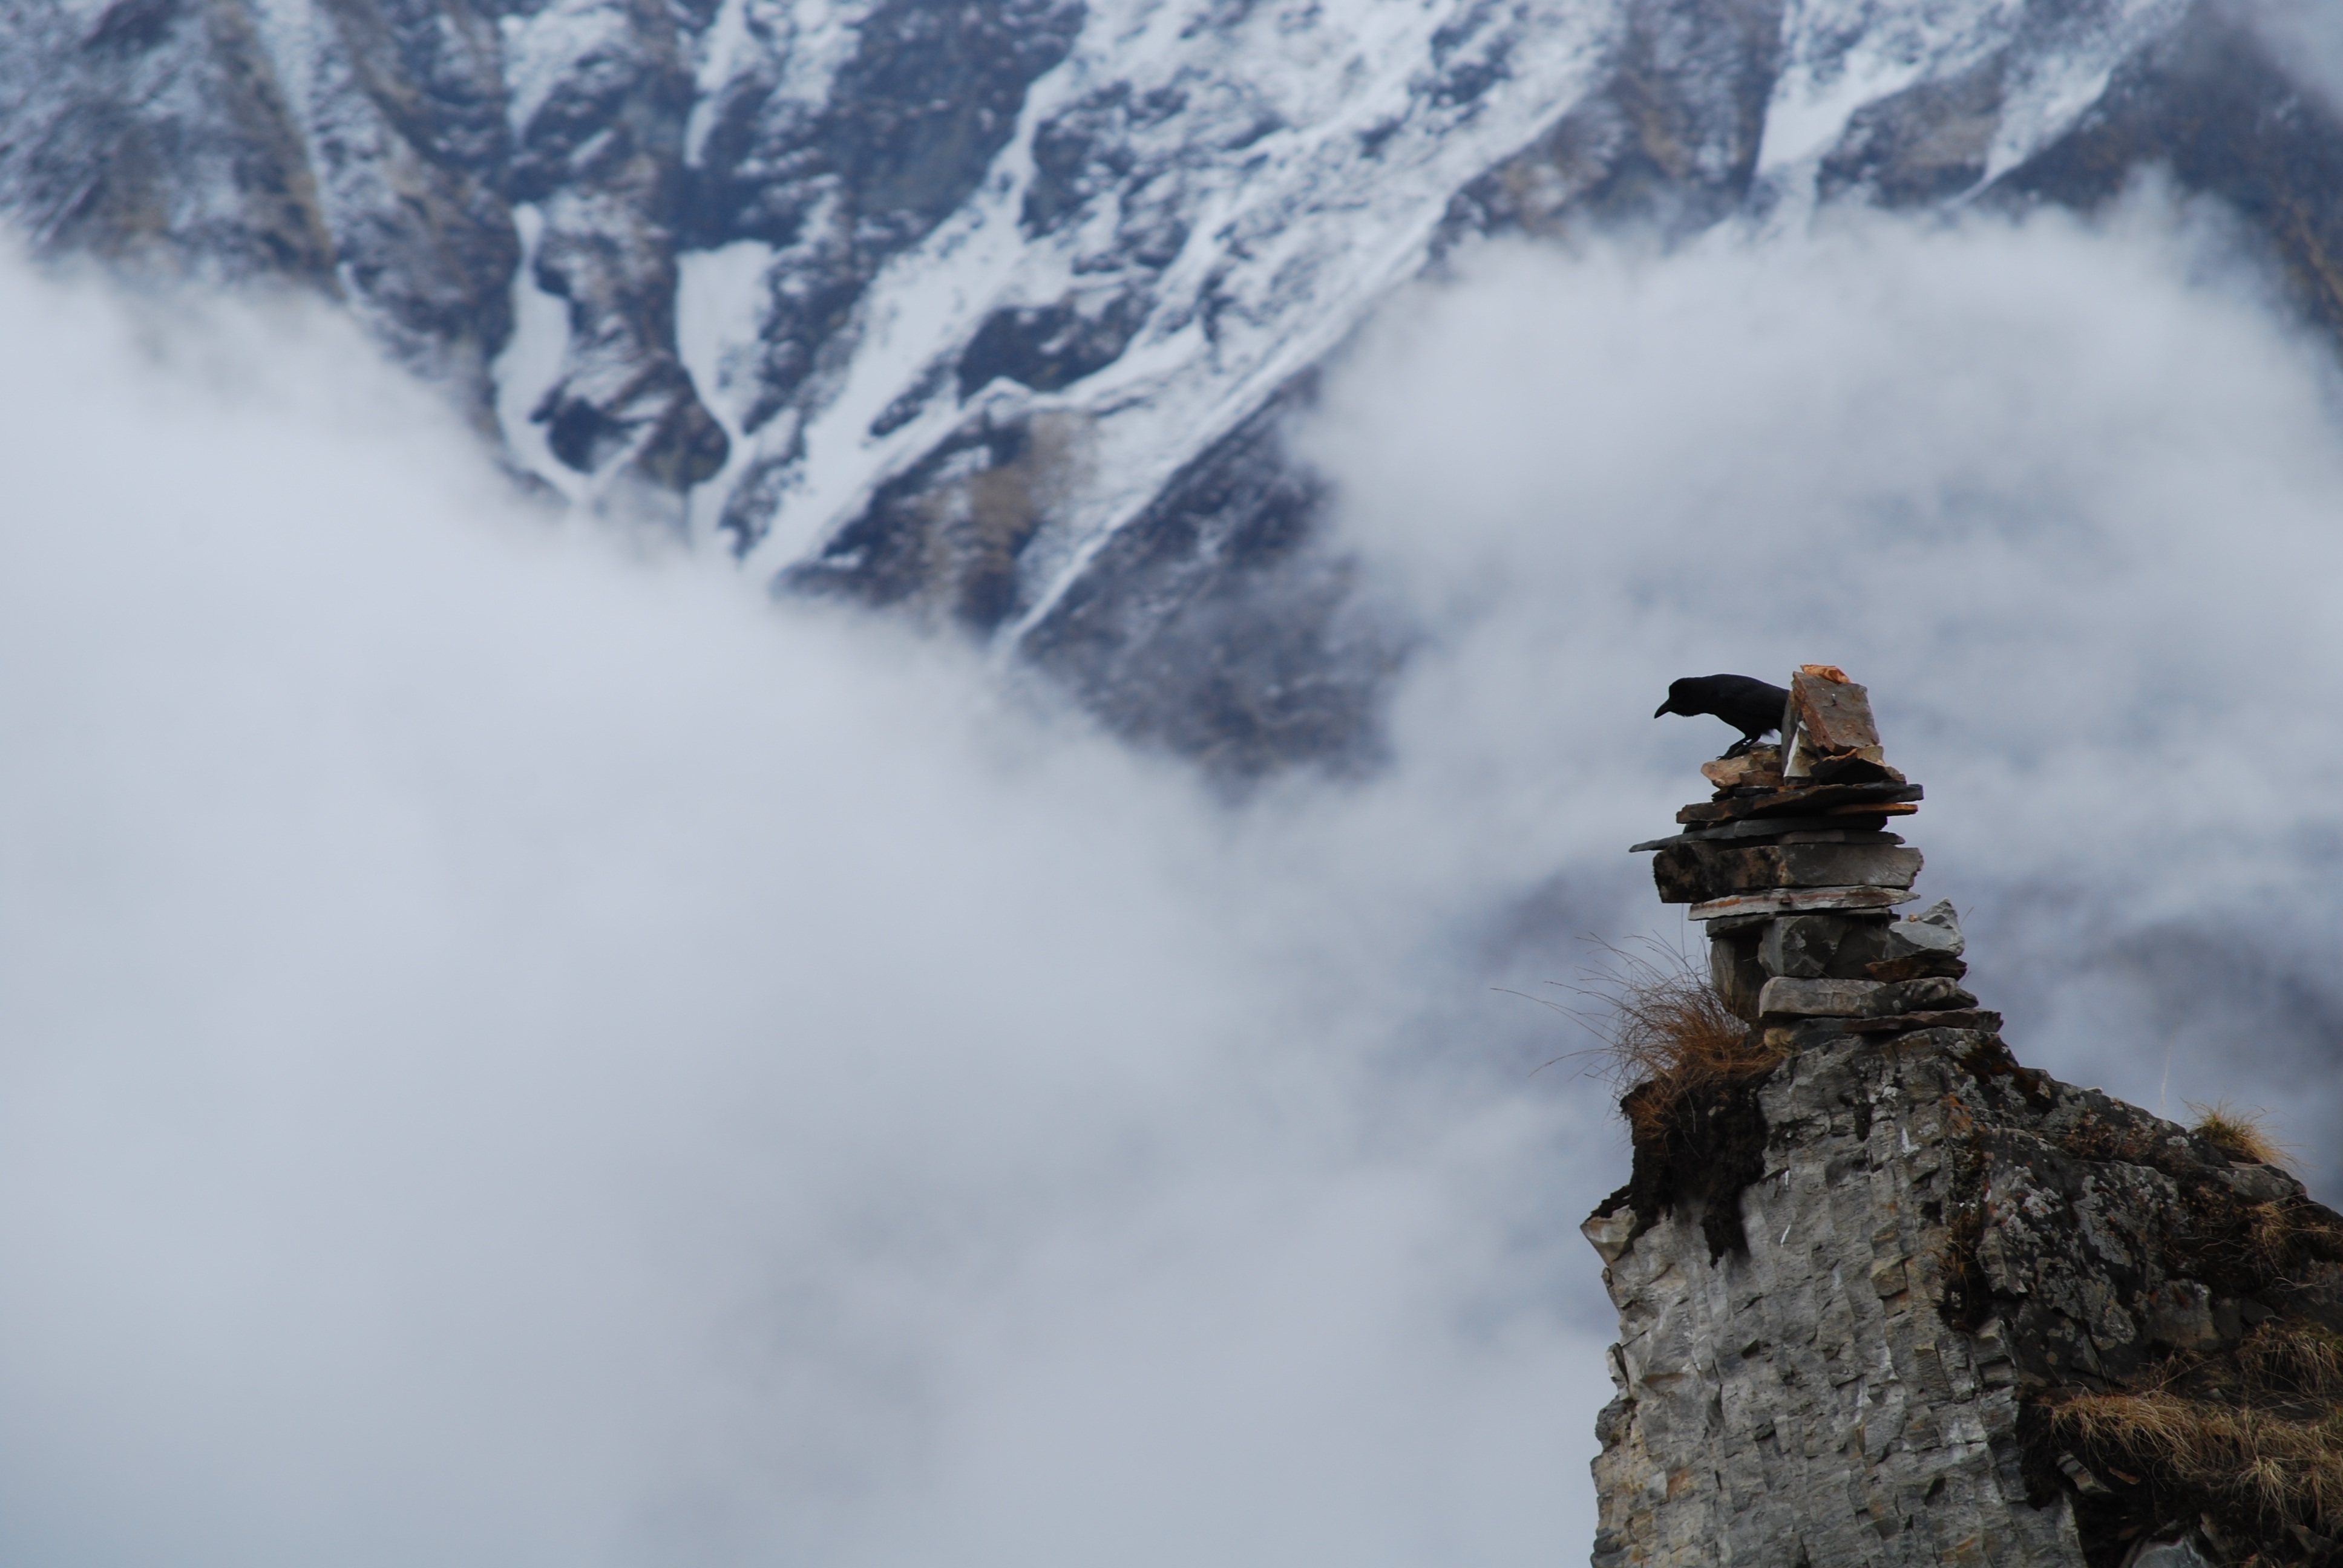
mountain, snow, winter, bird, cloud, adventure, mountain range, weather, extreme sport, terrain, ridge, summit, nepal, mountaineering, sports, alps, cairn, landform, annapurna, atmospheric phenomenon, mountainous landforms, geological phenomenon